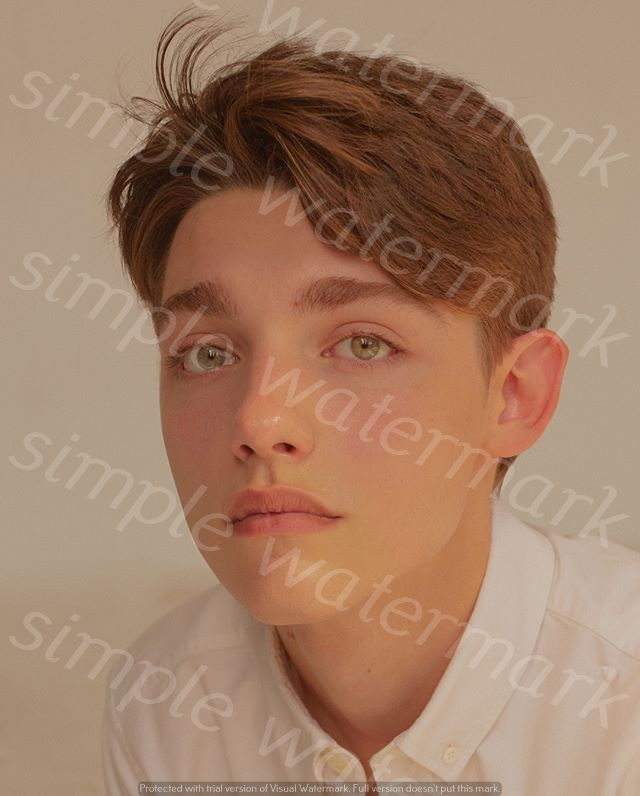
Label: Watermark